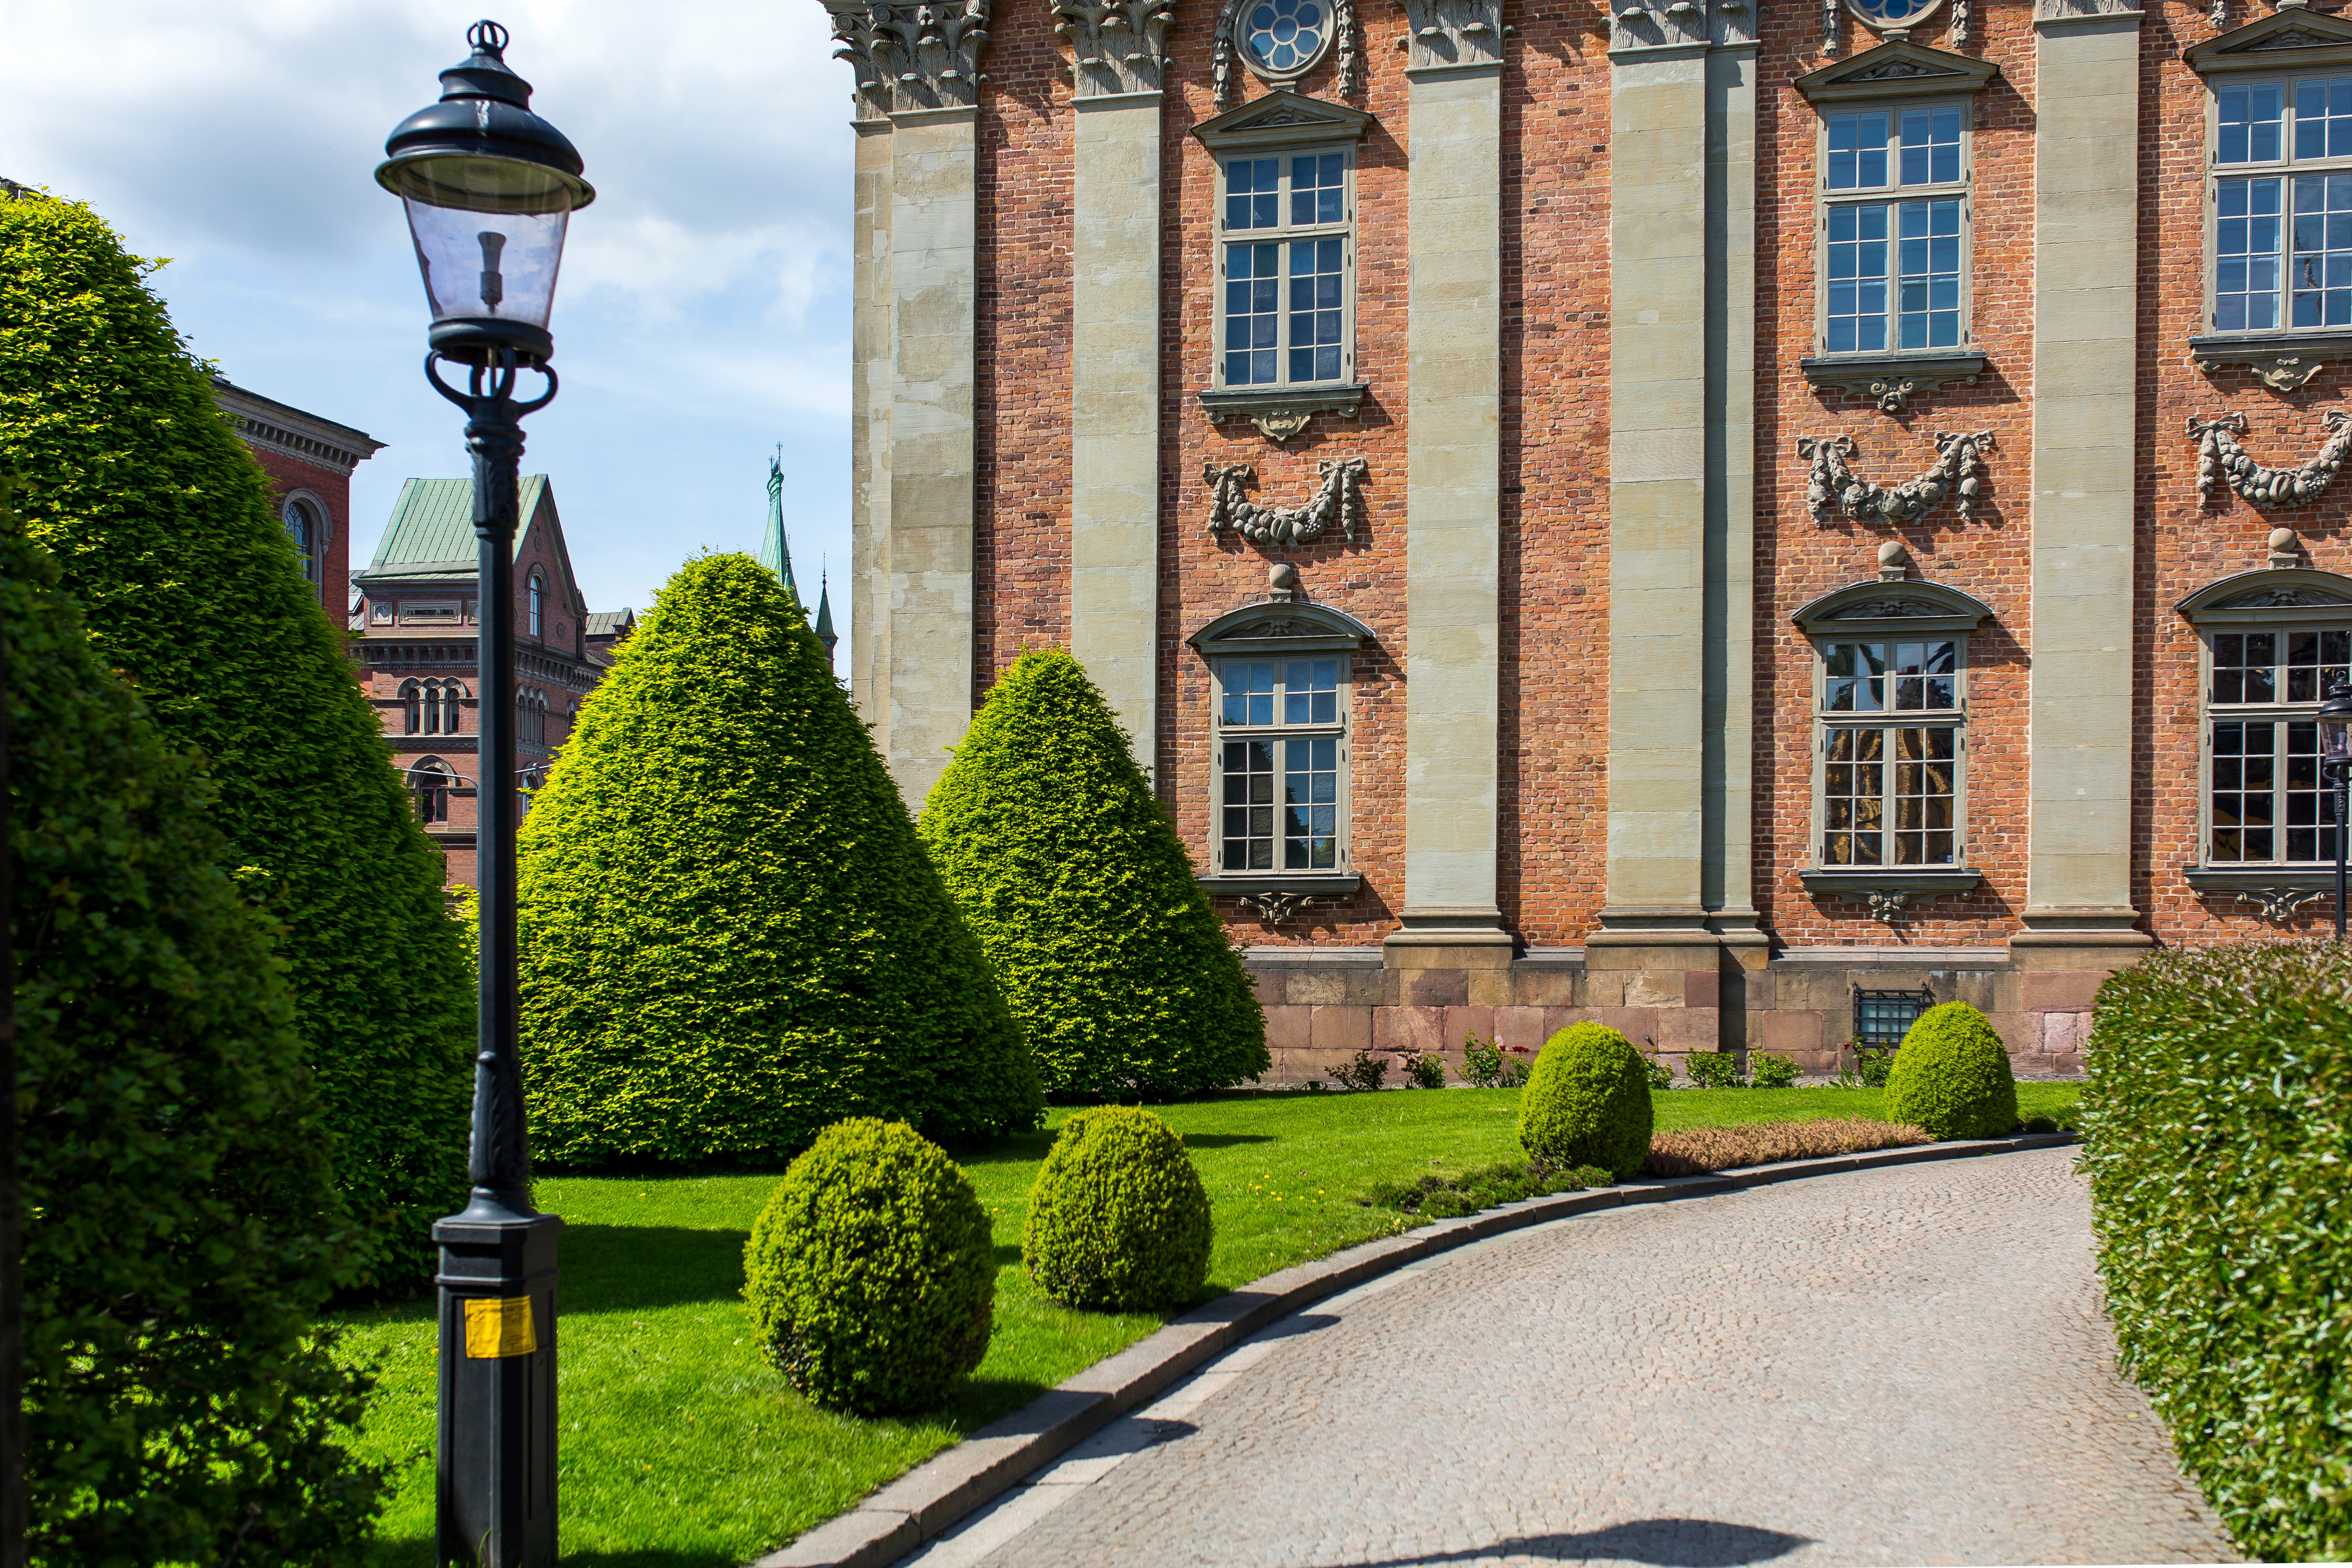
lawn, mansion, chateau, city, landmark, facade, garden, courtyard, estate, neighbourhood, residential area